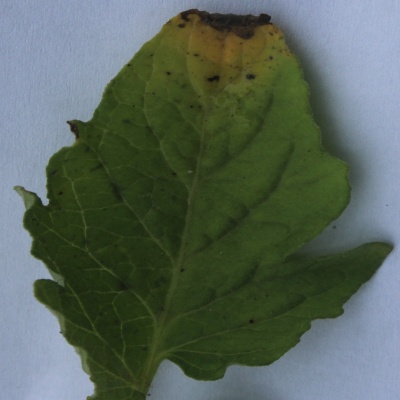
Crop: Tomato
Condition: leaf blight